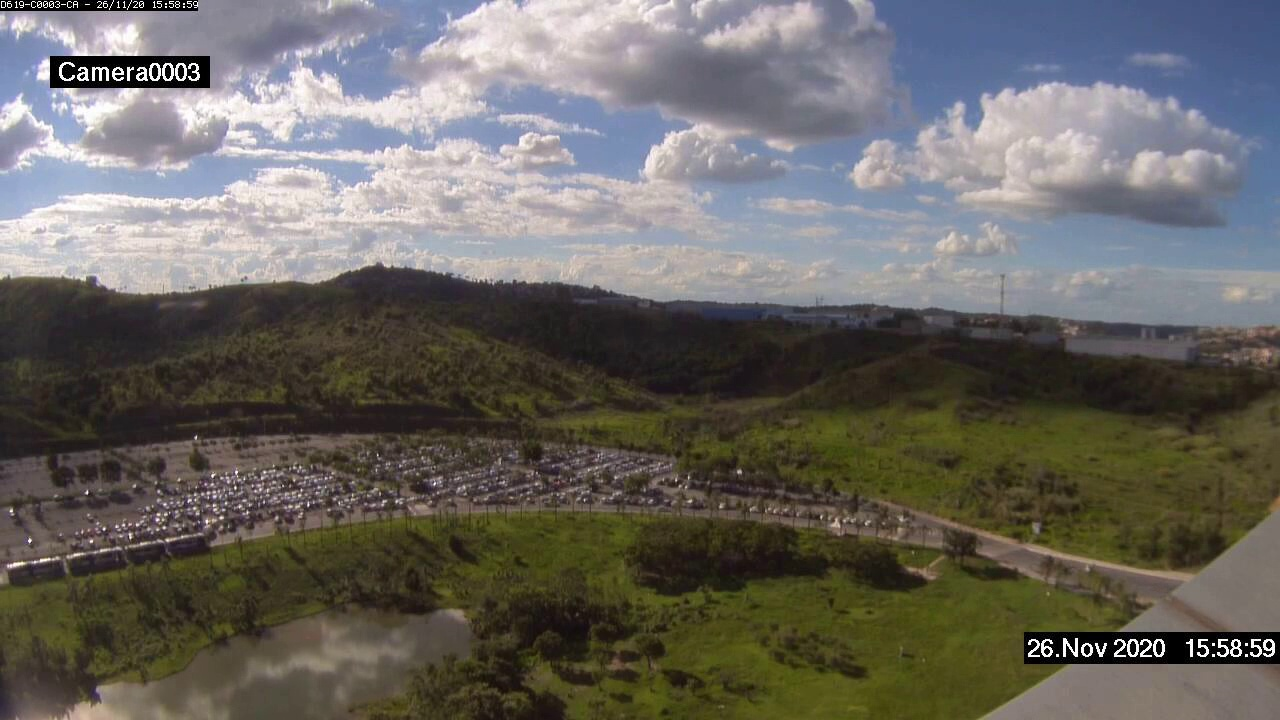
Fire: no
Smoke: no